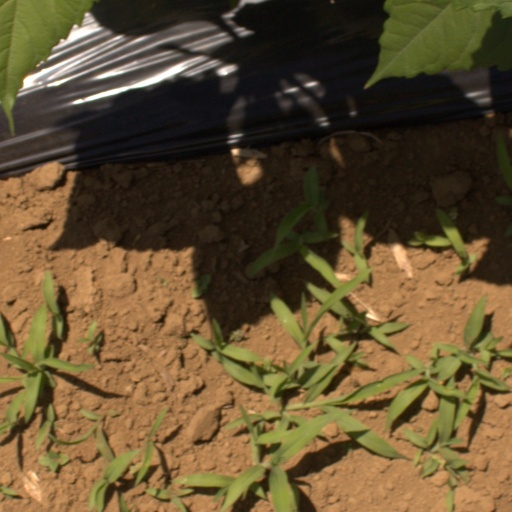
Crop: Jerusalem artichoke